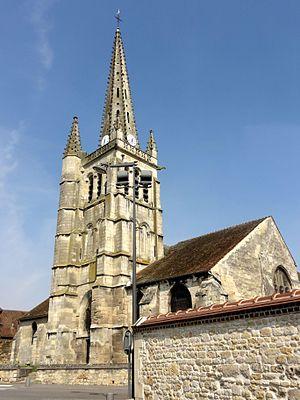
Vue depuis l'est.
L'église Saint-Martin est une église catholique paroissiale située à Venette, dans le département de l'Oise, en France. Elle semble remonter à la première moitié du XIIᵉ siècle, mais très peu d'éléments tangibles subsistent de cette époque, dont l'ancien antéfixe en haut du pignon de la façade occidentale, et les deux contreforts plats du chevet. Plus évocateurs sont les deux voûtes d'ogives du chœur, dont l'on suppose qu'elles datent du début du XIIIᵉ siècle. Malgré son plan d'une apparente simplicité, qui s'inscrit dans un rectangle, l'édifice s'avère assez hétéroclite. Sans doute après avoir été endommagé sous la guerre de Cent Ans, il est en grande partie reconstruit à partir du début du XVIᵉ siècle, mais ce chantier se fait par étapes successives, et en conservant une partie des anciennes structures. Ainsi, hormis les deux premières travées de la nef et des bas-côtés, pas deux travées ne se ressemblent, et il n'y a pas de symétrie entre les élévations nord et sud du vaisseau central.